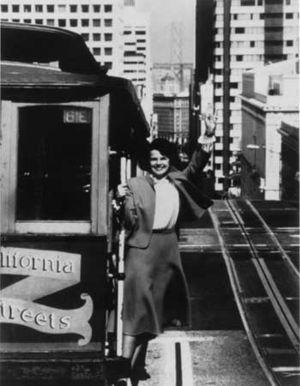
Dianne Berman Feinstein, née Emiel Goldman le 22 juin 1933 à San Francisco, est une femme politique américaine, membre du Parti démocrate et sénatrice pour la Californie au Congrès des États-Unis depuis 1992, après avoir été maire de San Francisco de 1978 à 1988.